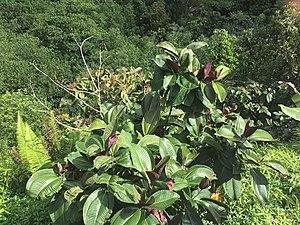
Miconia à Tahiti
Miconia est un genre d'environ 350 espèces de plantes tropicales du Nouveau Monde de la famille des Melastomataceae originaire des régions tempérées chaudes et tropicales d'Amérique.